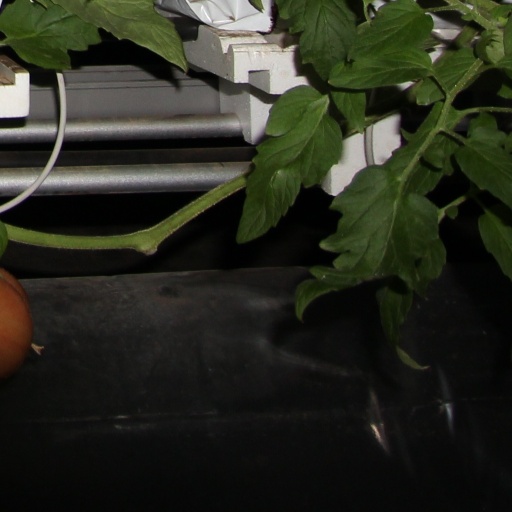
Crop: tomato